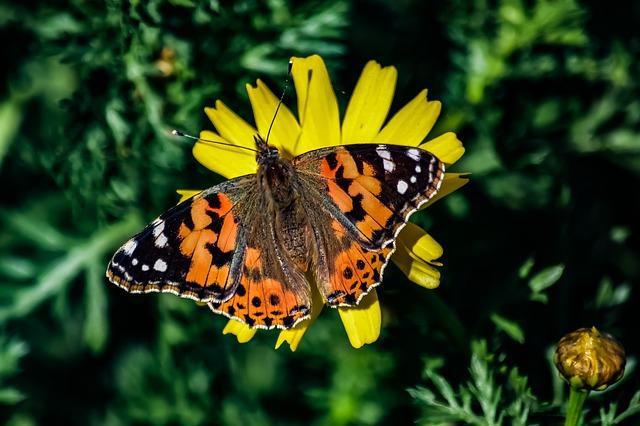
butterfly